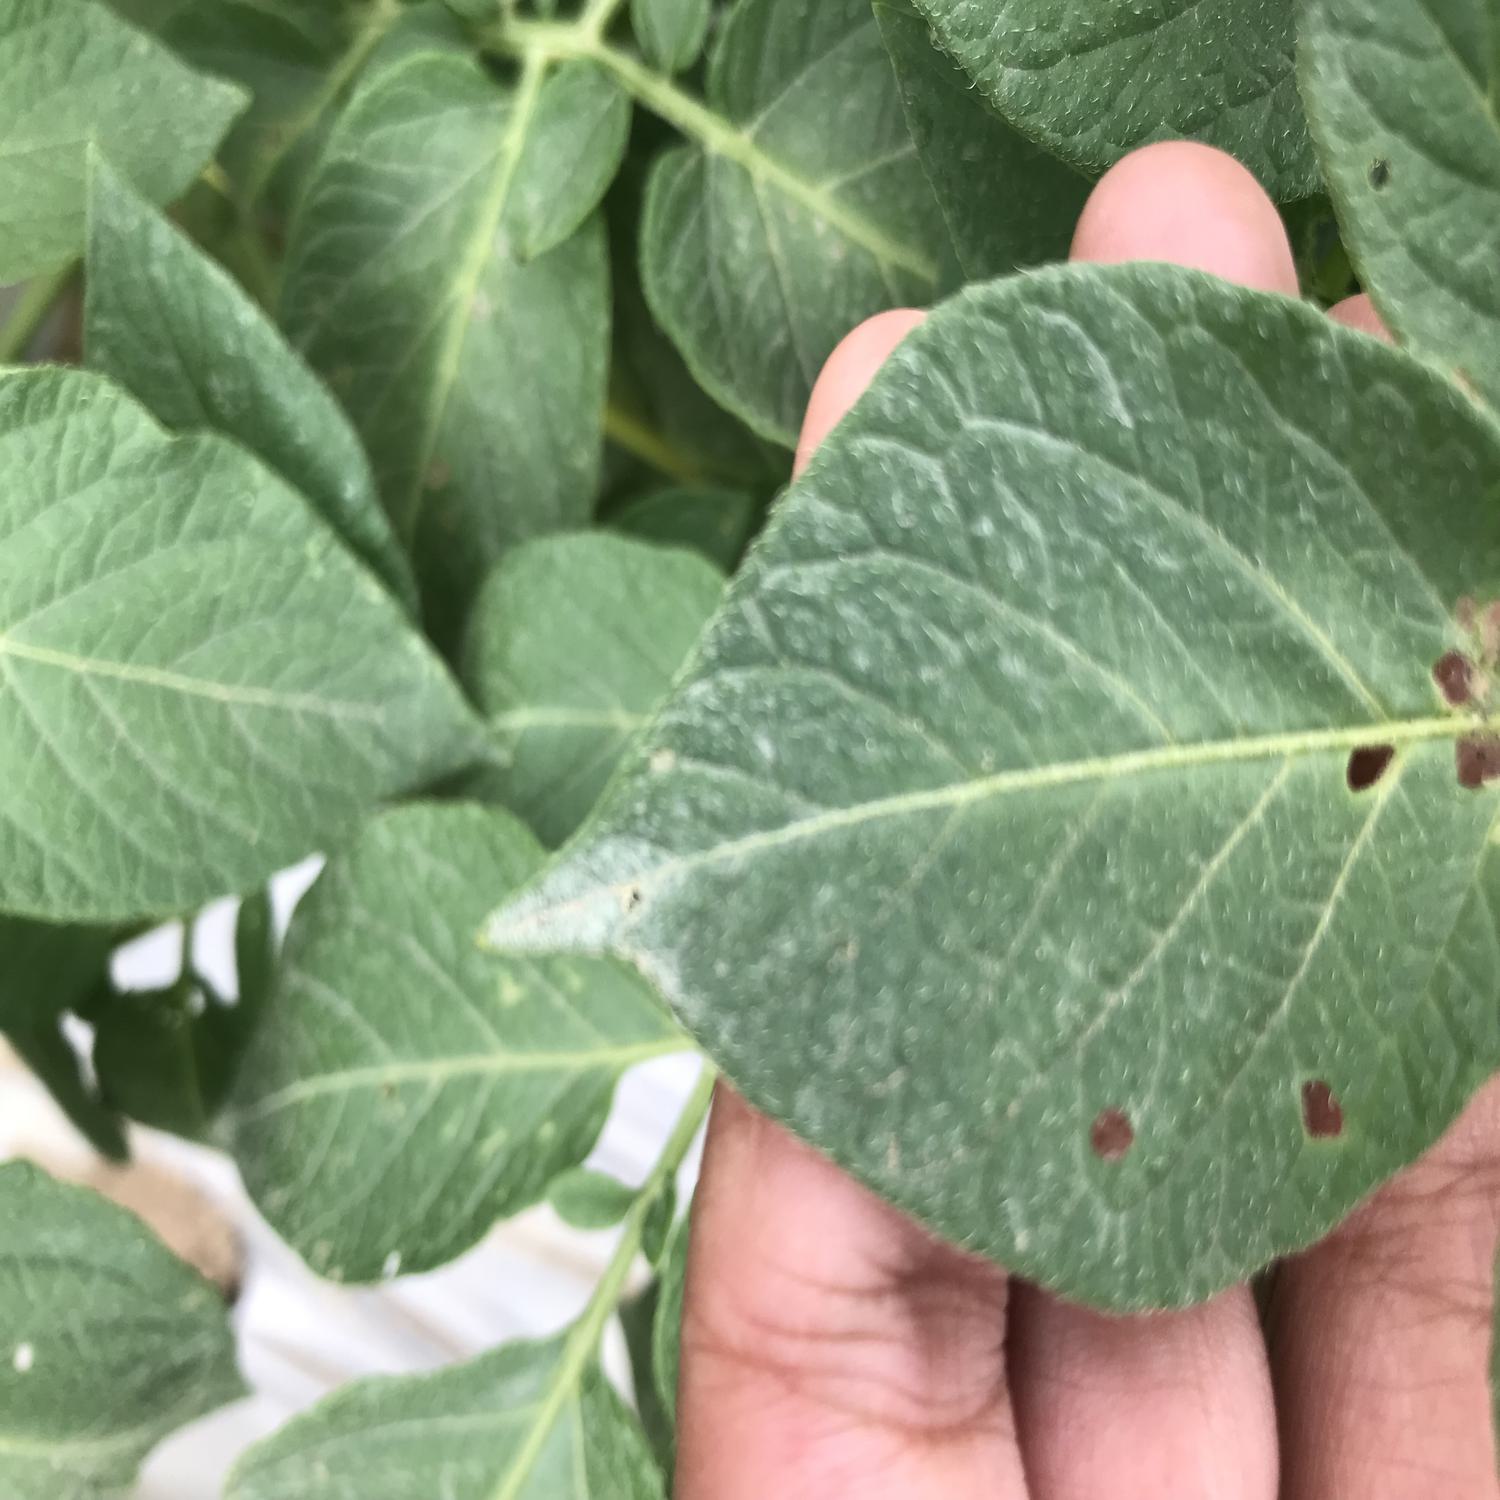
Label: Pest